K'gari

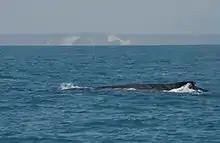
A humpback whale with the sand dunes of K'gari in the background

The total volume of sand above sea level on K'gari is directly proportional to the mass of . All of the sand, which originated in the Hawkesbury, Hunter and Clarence River catchments in New South Wales, has been transported northward by longshore drift driven by onshore winds from the southeast and repeated wave actions. Along the eastern coast of the island the process is removing more sand than it is depositing, resulting in the slow erosion of beaches which may accelerate with sea level rises attributed to climate change. The sand consists of 98% quartz.